Chudovo, Chudovsky District, Novgorod Oblast

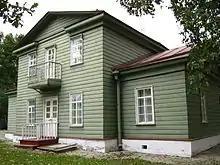
The Nekrasov Museum in Chudovo

The museum of Nikolay Nekrasov is in the house where he used to work in summertime between 1871 and 1876. In the nearby village of Syabrenitsy there is a museum of the writer Gleb Uspensky, housed in the building where he used to live in the 1880s. Count Alexey Arakcheyev's residence Gruzino is several miles away. The Chudovsky District Museum was opened in 1987 and displays collections of local interest.